Paddy Kearins

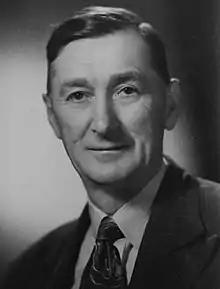

Patrick Kearins (14 July 1894 - 7 September 1974) was a Member of Parliament for , in the North Island of New Zealand.